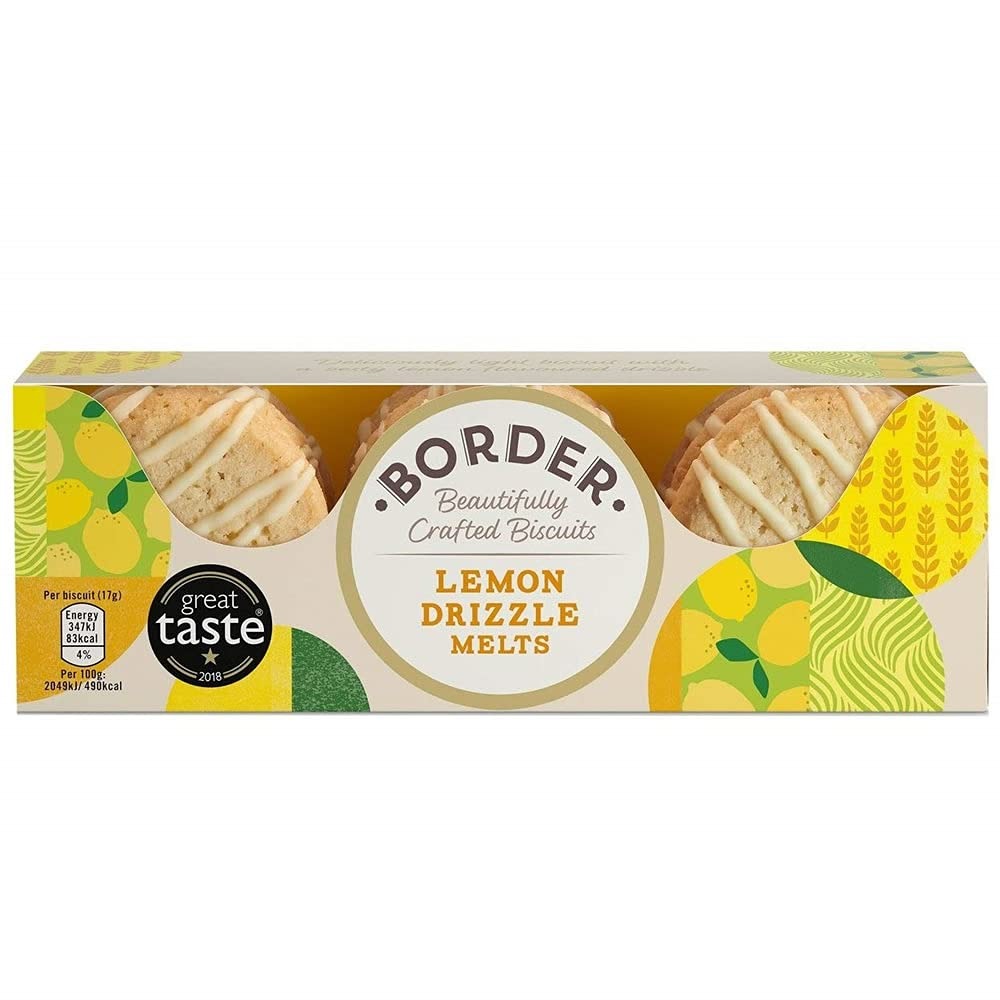
Item Name: Border Biscuits - Lemon Drizzle Day - 150g
Product Description: border-biscuits-lemon-drizzle-melts-150g
Value: 5.29
Unit: Ounce

Price: 11.89